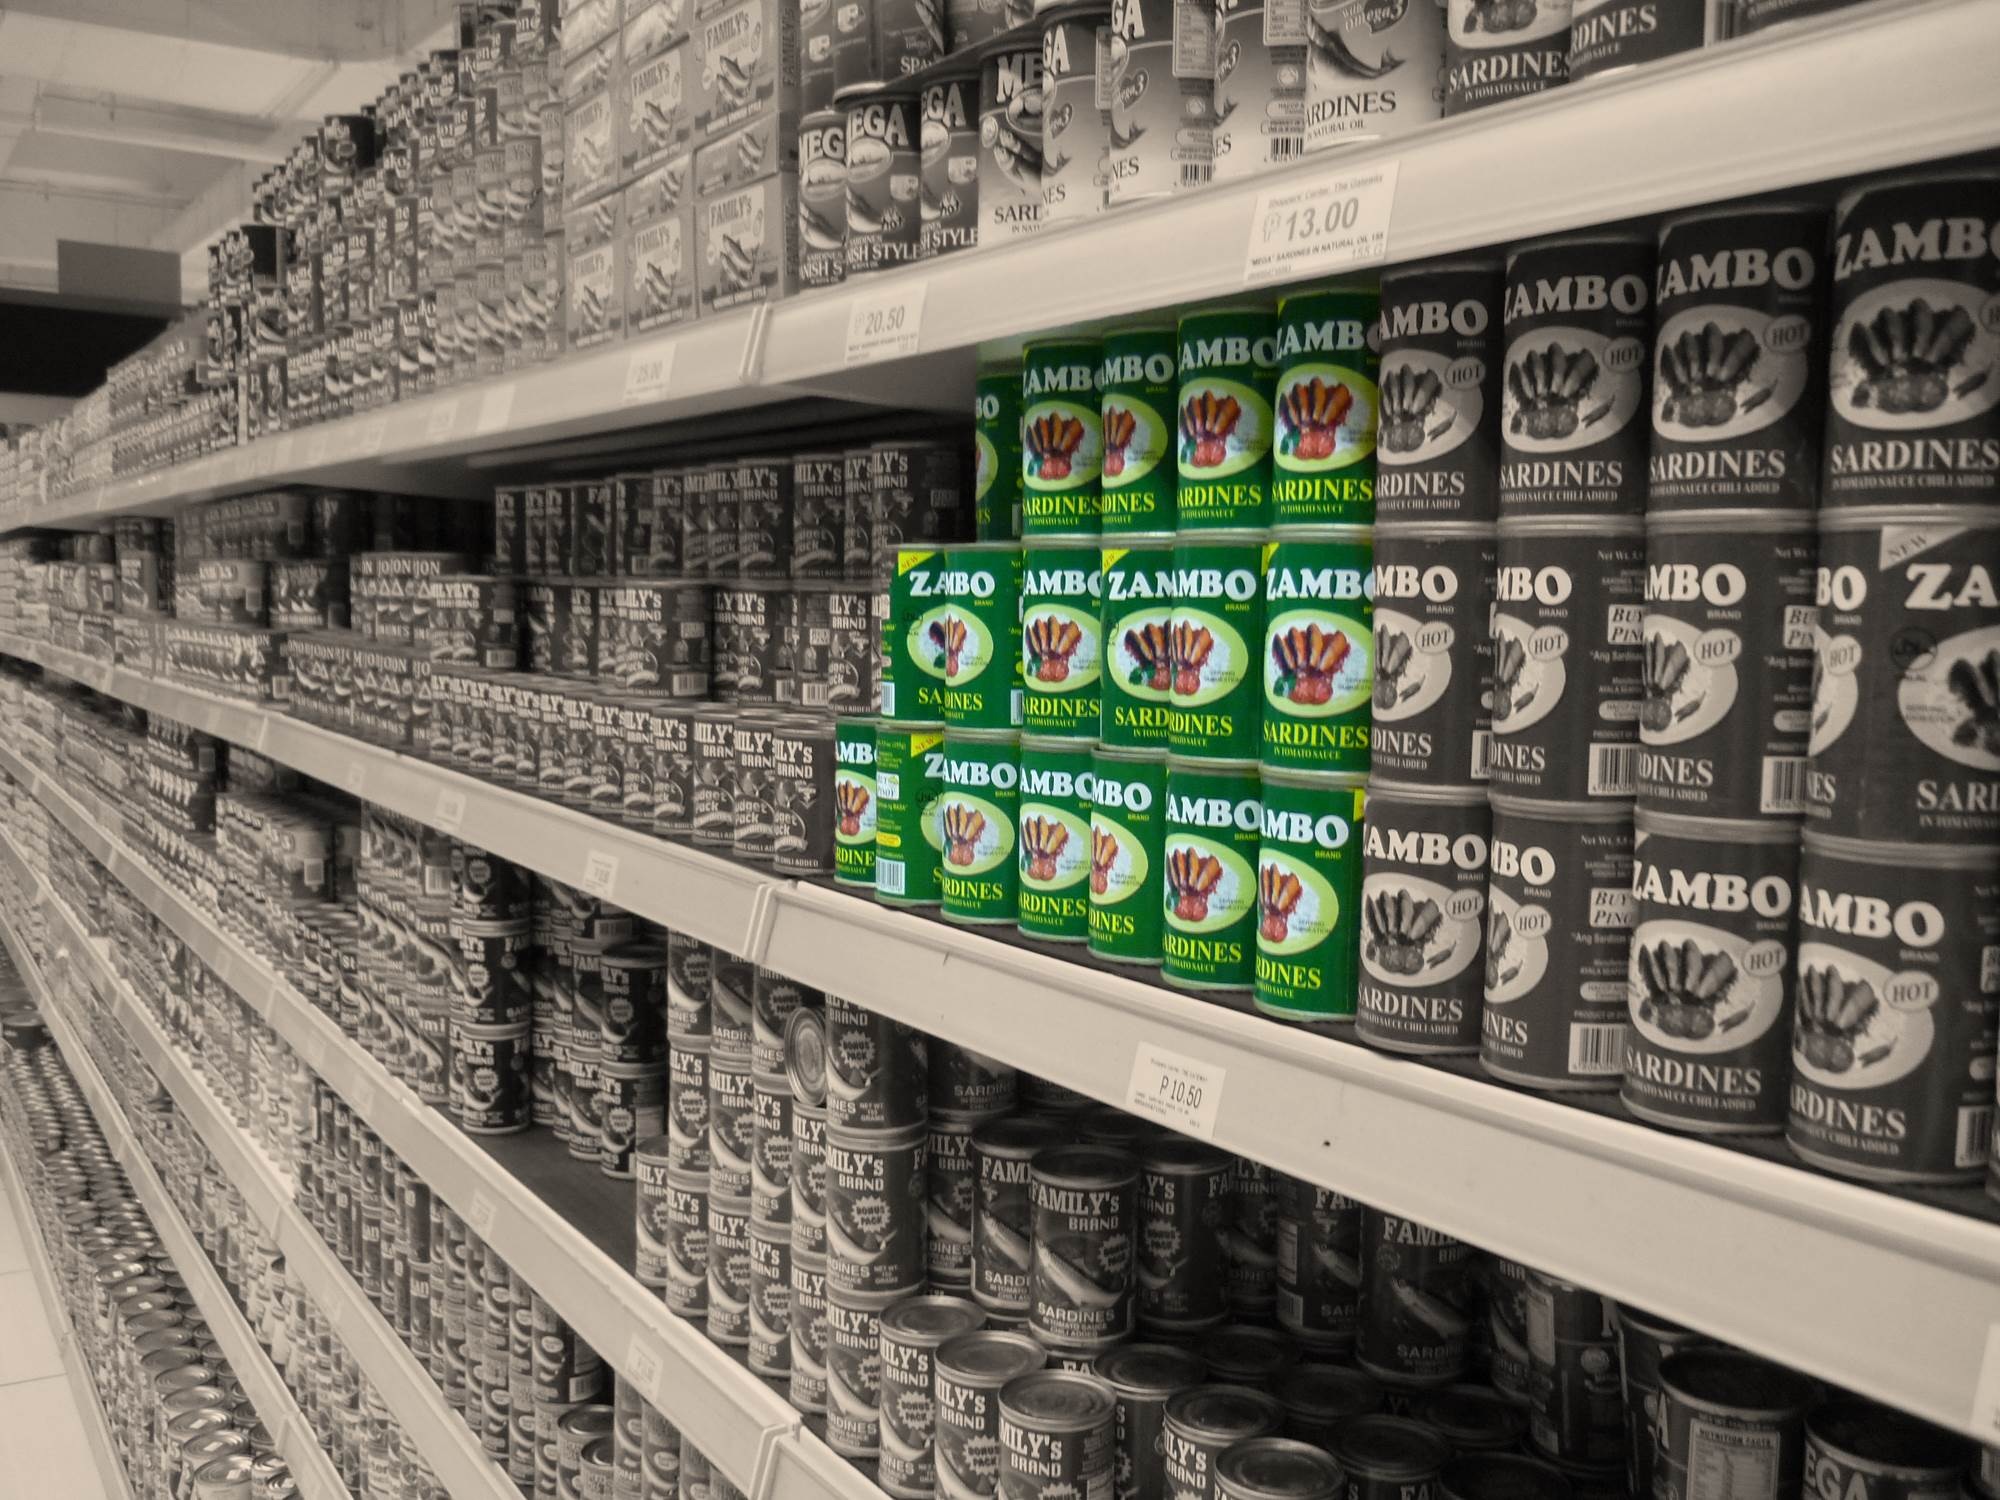
wall, shop, store, food, market, shopping, public transport, grocery, indoors, supermarket, beans, retail